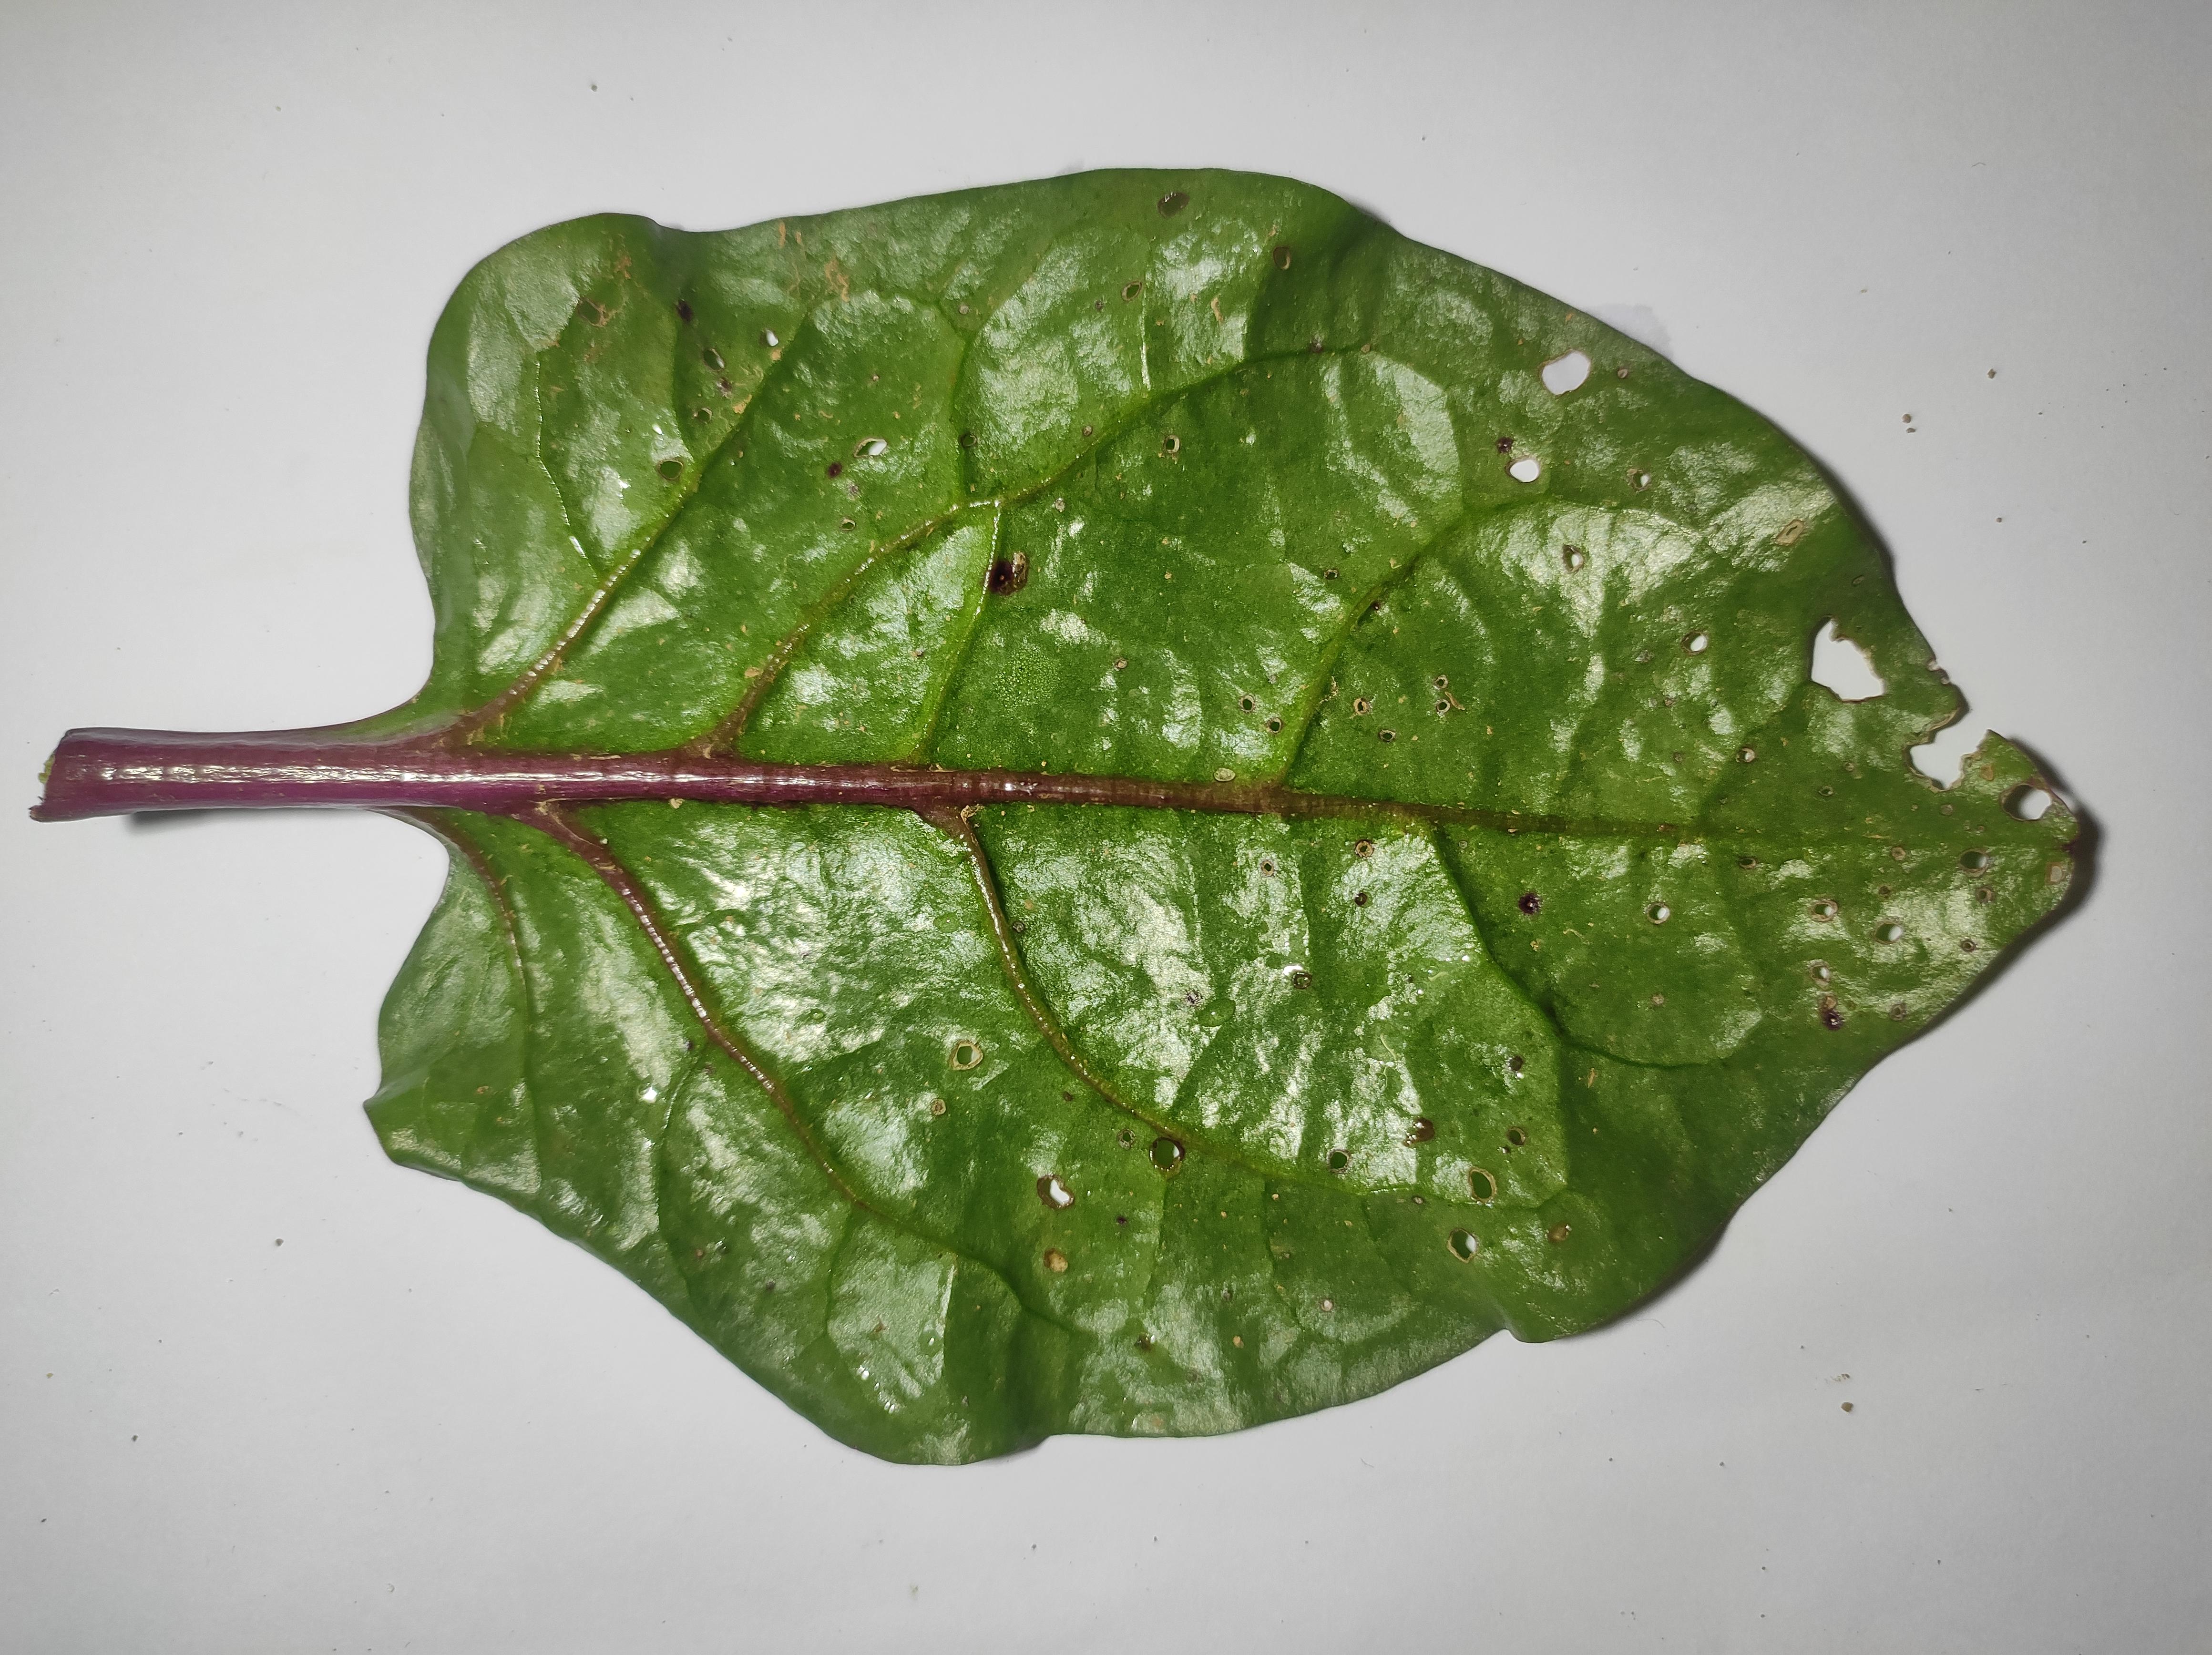
Label: anthracnose_leaf_spot